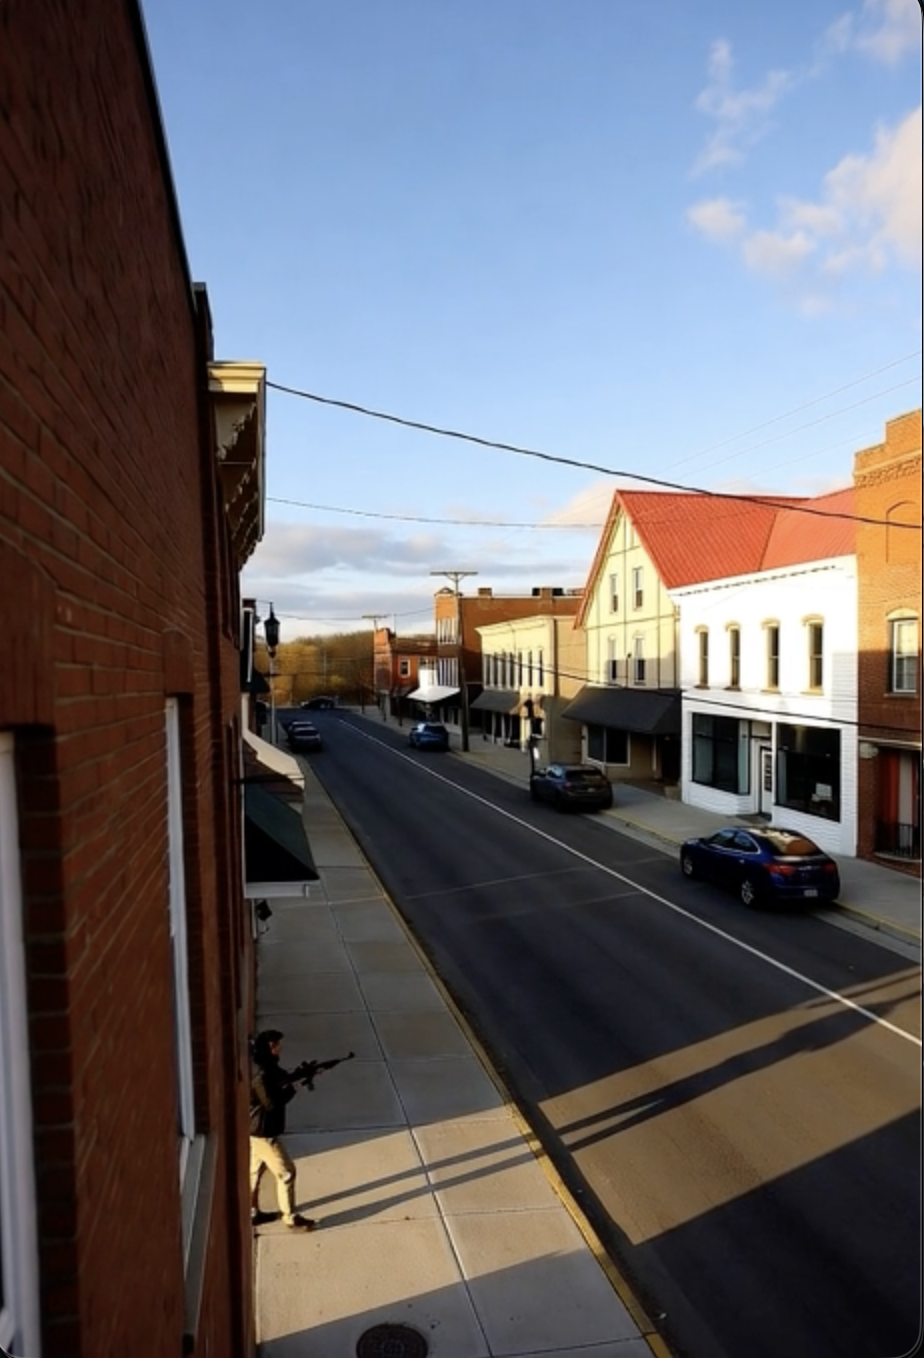
Object: person

Object: weapon